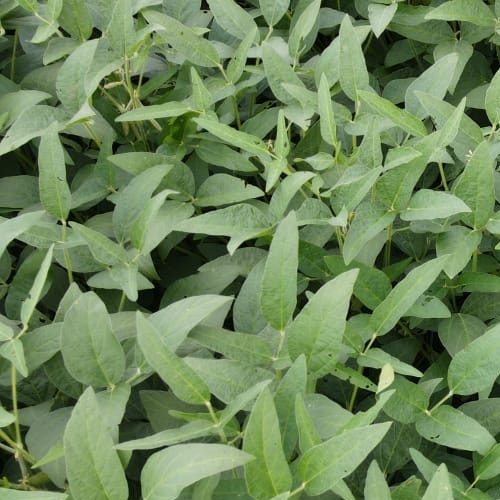
Label: Diabrotica_speciosa